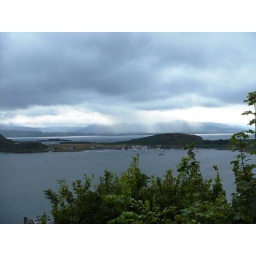
From McCaig's tower above Oban, across the island of Kerera to the hills of Mull in the cloud